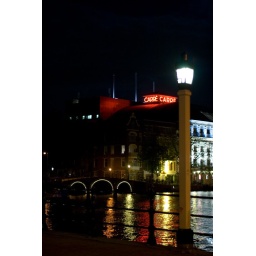
bridge over the river Amstel